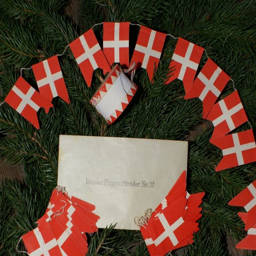
using the flag as decoration on our christmas tree stems back to the war .